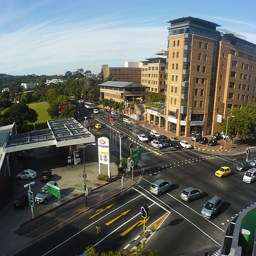
An intersection in the city with tall buildings on one corner and a gas station on the other.
A high angle shot of a big city intersection
Cars and trucks drive around the streets of a city.
Looking down at an intersection in a commercial part of town
the intersection in some city area, there is a gas station and office buildings.